Limelight (1952 film)

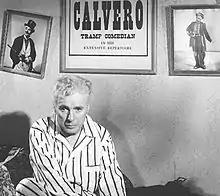
"Limelight" (1952) was a serious and autobiographical film for Chaplin. His character, Calvero, is an ex–music hall star (described in this image as a "Tramp Comedian") forced to deal with his loss of popularity.

The movie is set in London in 1914, on the eve of World War I, and the year Chaplin made his first film, "Making a Living". Calvero (Charlie Chaplin), once a famous stage clown, but now a washed-up drunk, saves a young dancer, Thereza "Terry" Ambrose (Claire Bloom), from a suicide attempt. Nursing her back to health, Calvero helps Terry regain her self-esteem and resume her dancing career. In doing so, he regains his own self-confidence, but an attempt to make a comeback is met with failure. Terry says she wants to marry Calvero despite their age difference; however, she has befriended Neville (Sydney Earl Chaplin), a young composer who Calvero believes would be better suited to her. In order to give them a chance, Calvero leaves home and becomes a street entertainer. Terry, now starring in her own show, eventually finds Calvero and persuades him to return to the stage for a benefit concert. Reunited with an old partner (Buster Keaton), Calvero gives an ambiguously triumphant comeback performance. At its end, he suffers a heart attack onstage and is placed on a cot. Anticipating his imminent death, Calvero asks to see Terry, who is the next act, dance. Carried to the wings, he appears not to open his eyes, and then dies as she dances.